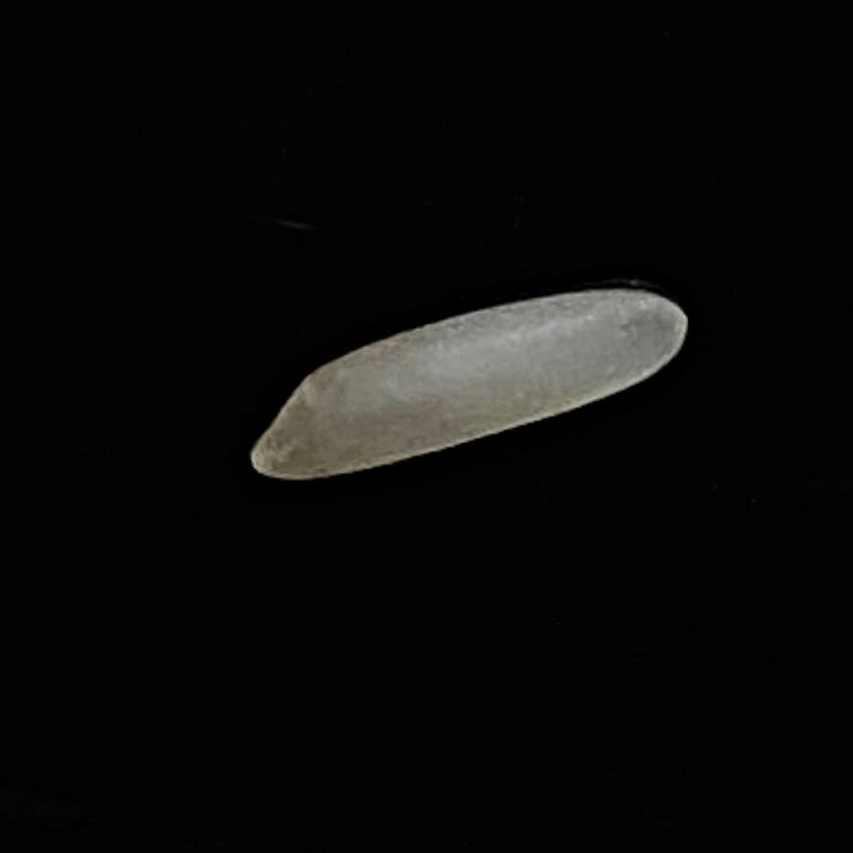
Rice variety: Shampakatari